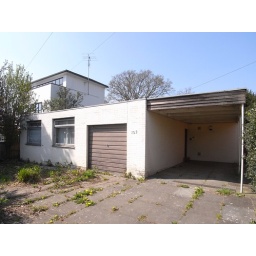
Funky little flat roof next to CWL houses in park av.